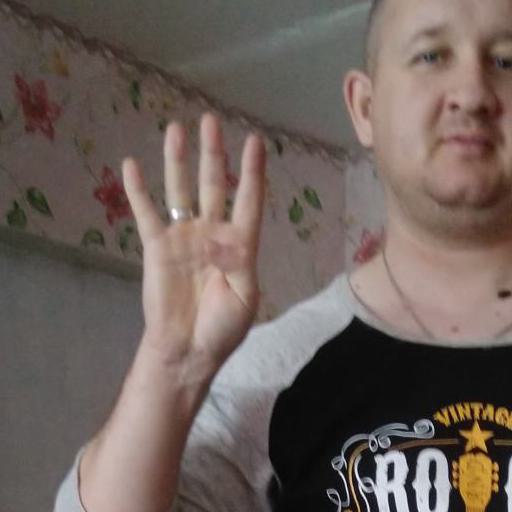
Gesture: four